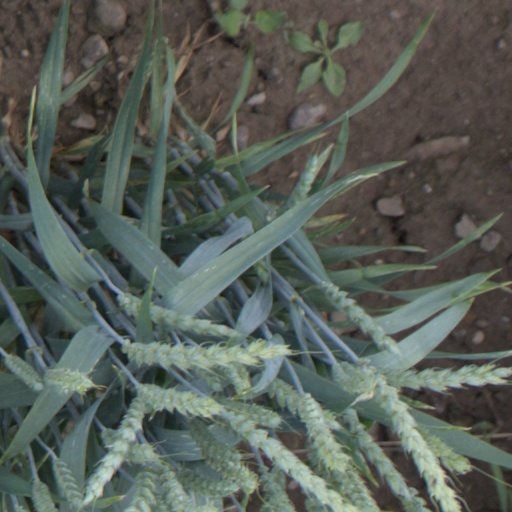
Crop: wheat